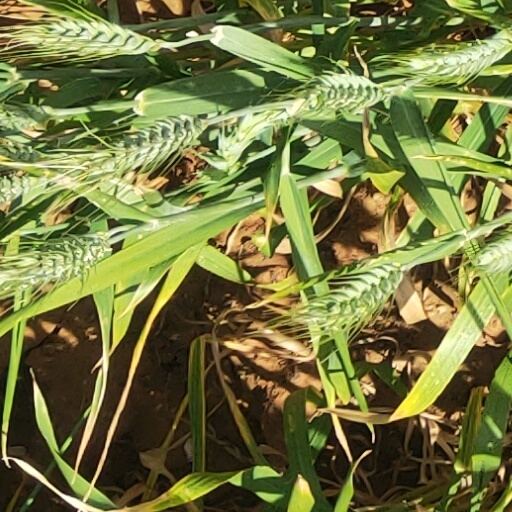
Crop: wheat